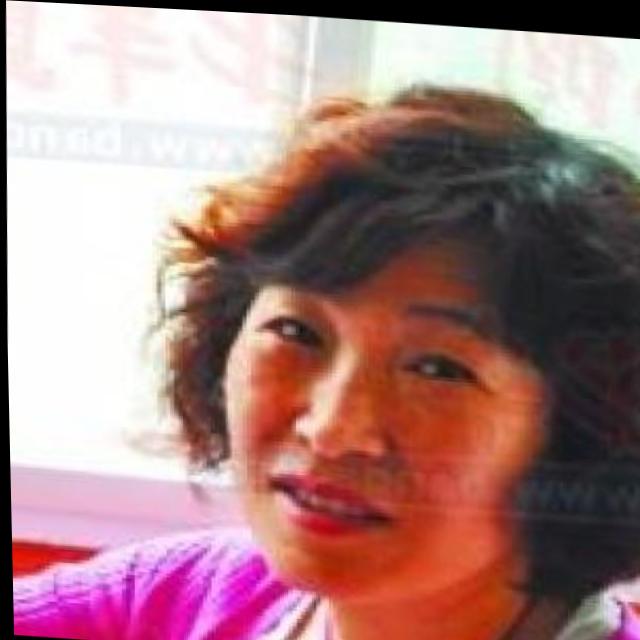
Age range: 45-64